Bjerringbro railway station

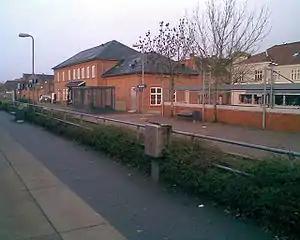
Bjerringbro station in 2008

Bjerringbro station is a railway station serving the railway town of Bjerringbro in Jutland, Denmark.